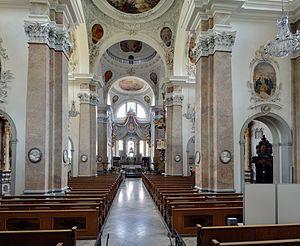
L'abbaye Saint-Magne de Füssen est une ancienne abbaye bénédictine de Füssen, dans le diocèse d'Augsbourg, en Bavière.